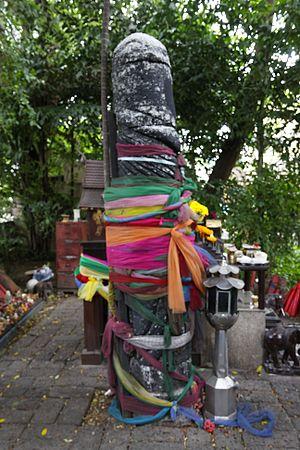
Chao Mae Tuptim, Bangkok, Thaïland
Le Chao Mae Tuptim est un oratoire situé derrière l'hôtel Nai Lert Park, ex Swissotel, ex Hilton à Bangkok. Ses origines sont obscures. Tout ce dont on se souvient est qu'une maison des esprits fut construite par Nai Lert pour l'esprit supposé demeurer dans le grand Sai qui recouvre l'oratoire.